Jet Propulsion Laboratory

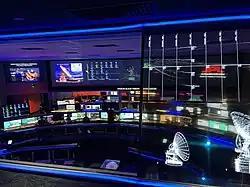
JPL Mission Control

Initially set on a trajectory to explore Jupiter and its moon Io, "Voyager 1"s mission parameters were adjusted to also provide a close flyby of Saturn's moon Titan. The spacecraft sent back detailed images and data from both gas giants, revolutionizing the understanding of these distant worlds. The "Voyager 2" spacecraft followed a more extensive trajectory, conducting flybys of not just Jupiter and Saturn, but also Uranus and Neptune. These encounters provided firsthand data from all four gas giants, offering insights into the nature and dynamics of the outer planets. Both Voyager spacecraft, after fulfilling their primary mission objectives, were directed towards interstellar space, carrying with them the Golden Records – phonograph discs containing sounds and images selected to portray the diversity of life on Earth.